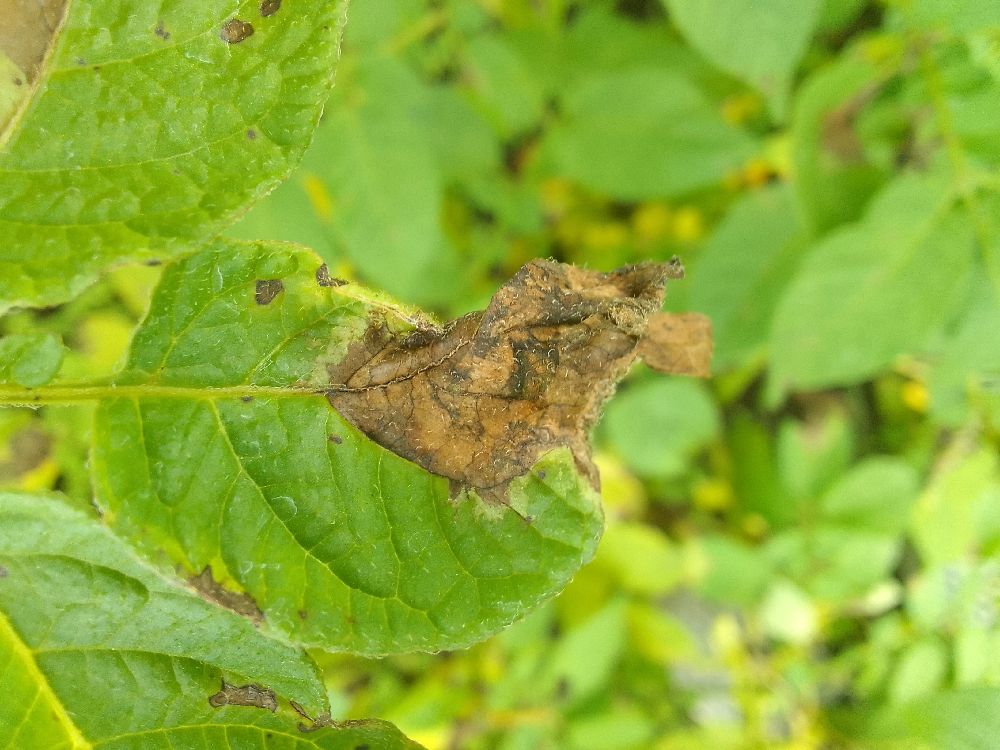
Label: Late blight